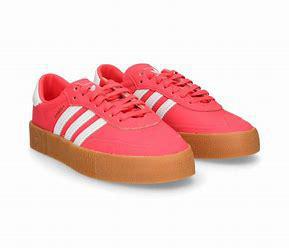
Brand: Adidas
Model: Sambarose